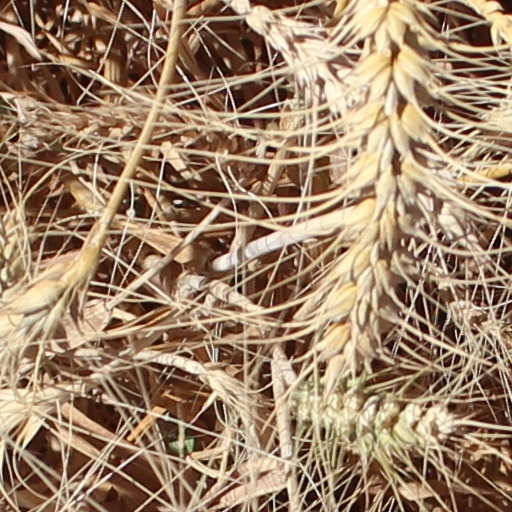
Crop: wheat